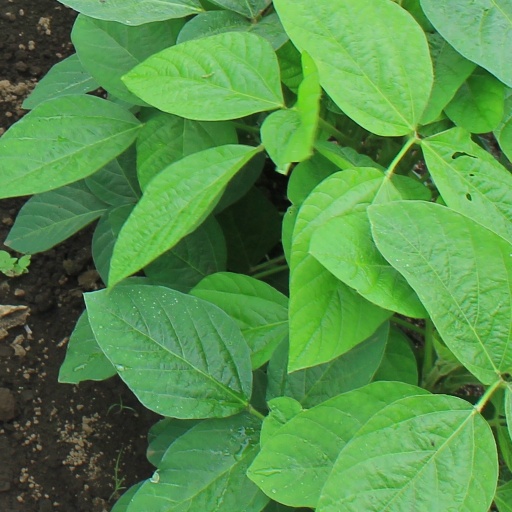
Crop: soybean